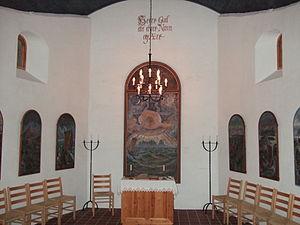
Petter Dass est un pasteur luthérien et le poète norvégien le plus important de sa génération. Il est l’auteur d’hymnes baroques et de poèmes descriptifs.